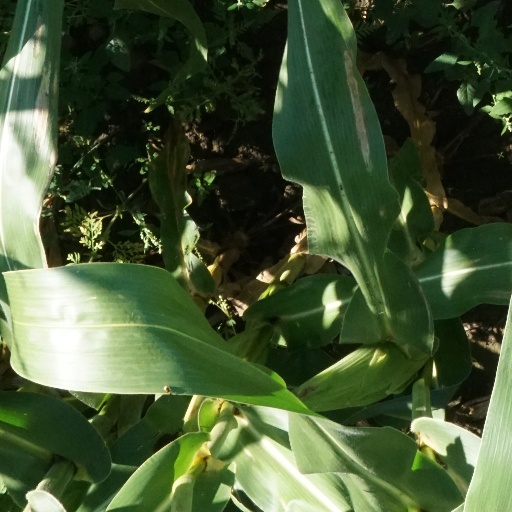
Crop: maize; corn